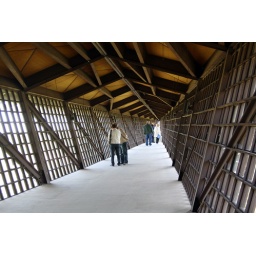
the infinity room at the house on the rock in spring green, wisconsin. the end isn't supported by anything.